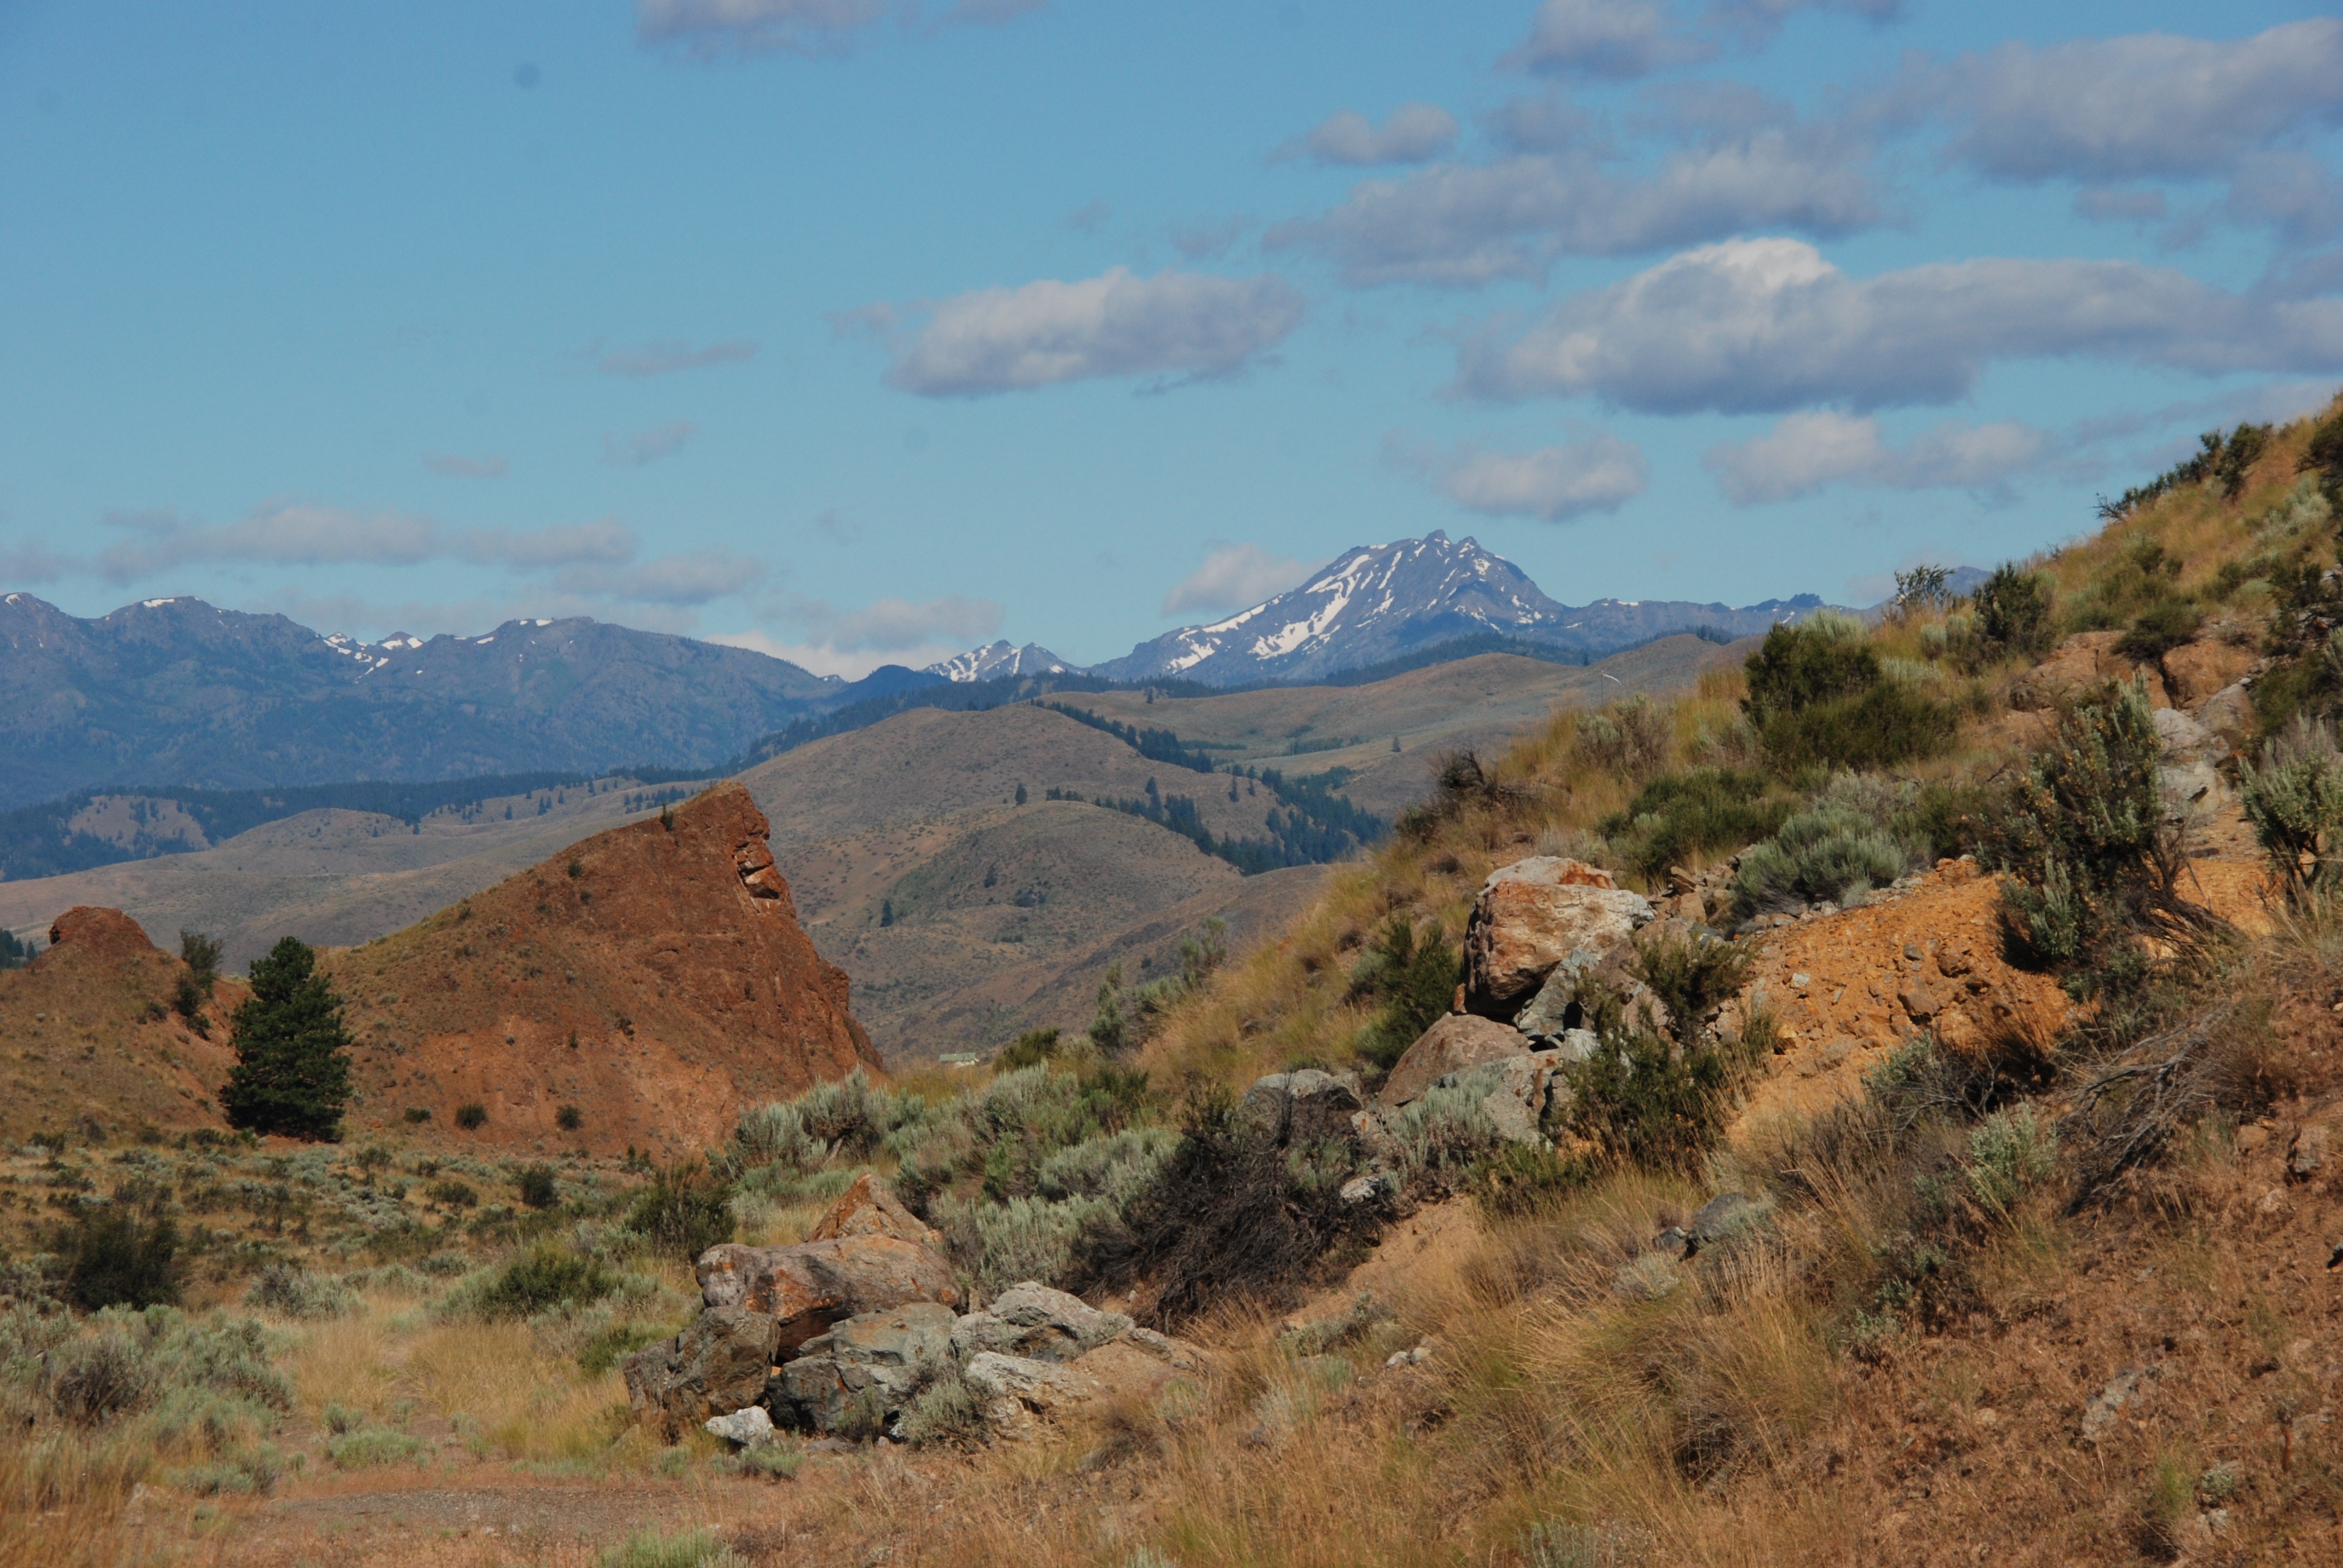
landscape, nature, wilderness, walking, mountain, trail, hill, desert, adventure, valley, mountain range, summer, dry, autumn, america, ridge, clouds, mountains, hot, plateau, fell, ecosystem, wadi, washington state, landform, natural environment, geographical feature, mountainous landforms